Aneta Florczyk

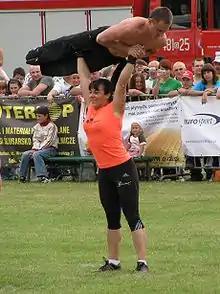
Florczyk in 2009

She appeared in the second edition of the Polish version of "Dancing on Ice" show (called "Gwiazdy tańczą na lodzie" in Poland). Her first partner was Marcin Czajka, but after two episodes he was replaced by Maciej Lewandowski. They finished the show at the 3rd place.